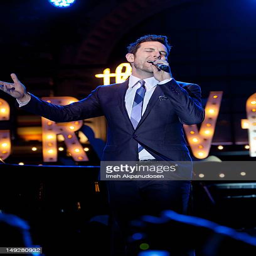
rhythm and blues artist performs